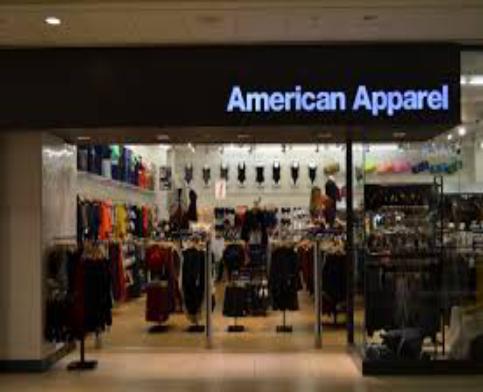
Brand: American Apparel
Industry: Clothes